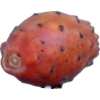
Label: cactus_fruit_red